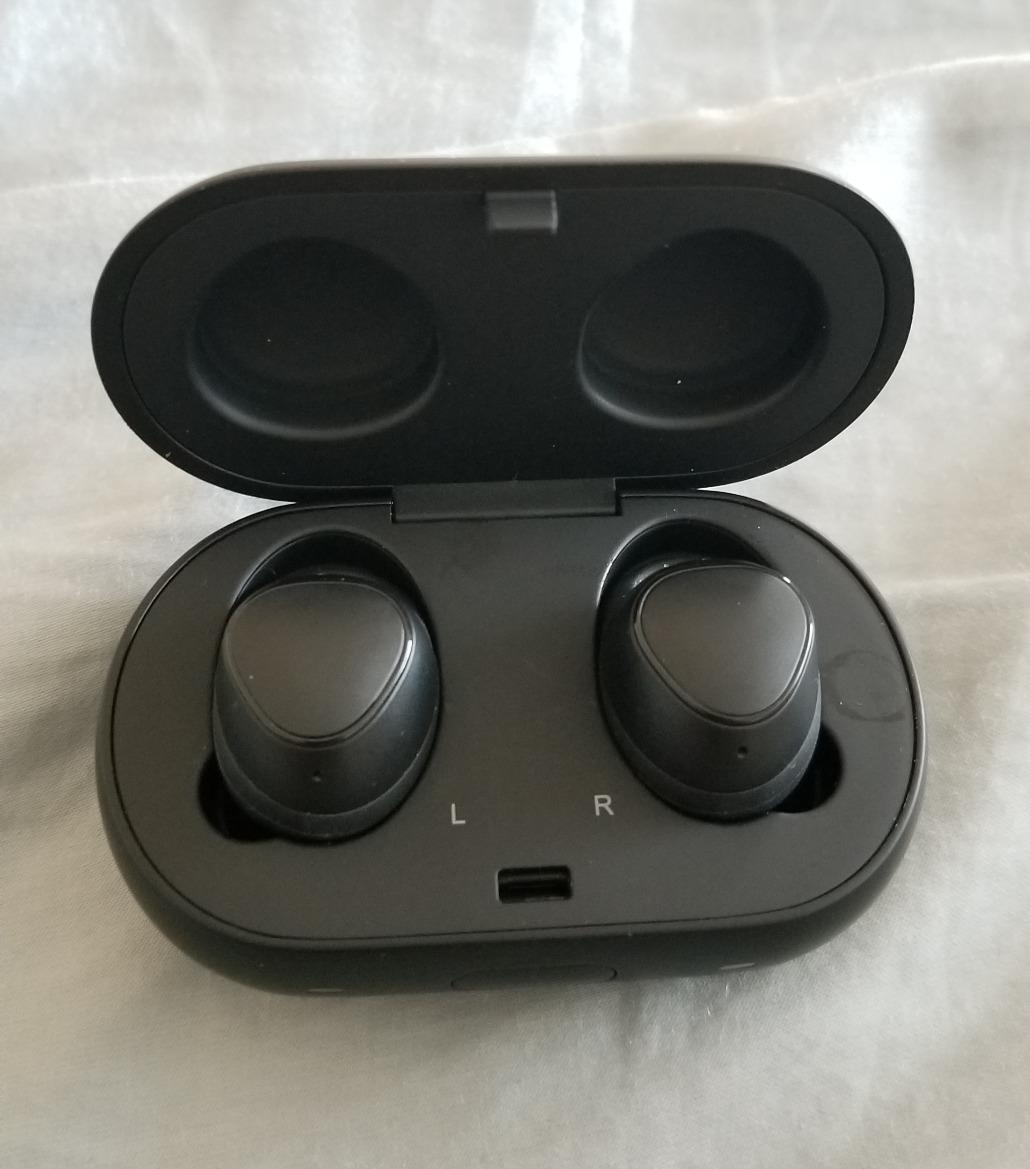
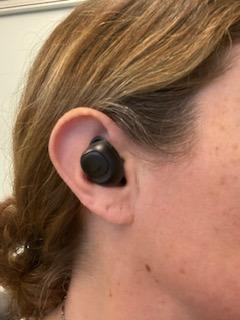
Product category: earbuds
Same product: no